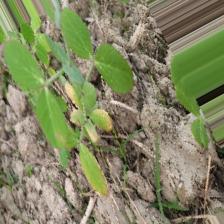
Label: Ascochyta blight